Johann Rudolf von Sporck

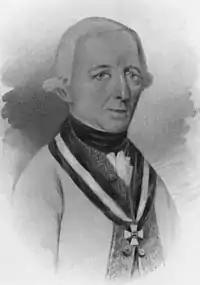
Peter Quasdanovich

Sporck served in the Army of the Upper Rhine during the Rhine campaign of 1795. In early 1796, he was among the troops transferred to Italy. On 29 July 1796, the Austrian army commander Dagobert Sigmund von Wurmser launched the first relief of the Siege of Mantua. Of the four relieving columns, Spork was assigned to lead a brigade in the I Column of Peter Vitus von Quosdanovich. The other three brigades were led by Joseph Ocskay, Peter Ott, and Prince Reuss. The two advanced guards were led by the Marquis of Lusignan and Johann von Klenau. Quasdanovich's column counted 15,272 infantry, 2,349 cavalry, and 24 position guns. Klenau captured Brescia by surprise on 30 July and his troops were soon joined by the brigades of Sporck and Reuss. The Battle of Lonato was an intricate series of actions fought on the west side of Lake Garda over the next few days in which Napoleon Bonaparte's French army made its main effort against Quasdanovich's column while holding back the rest of Wurmser's army. On the night of 3 August, Quasdanovich decided to attack Salò but both Ott and Sporck argued against it on the grounds that their troops were low on ammunition and food. Reuss soon arrived with the news that Ocskay's brigade had been destroyed. Quasdanovich elected to withdraw from the area after hearing no news of Wurmser and seeing I Column reduced to only 10,000 troops.